Billy Moran

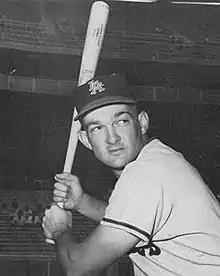
Moran in 1964

William Nelson Moran (November 27, 1933 – October 21, 2021) was an American professional baseball player. Primarily a second baseman, he played in the Major Leagues from 1958–59 and 1961–65 for the Cleveland Indians and Los Angeles Angels. Moran threw and batted right-handed, stood tall and weighed .